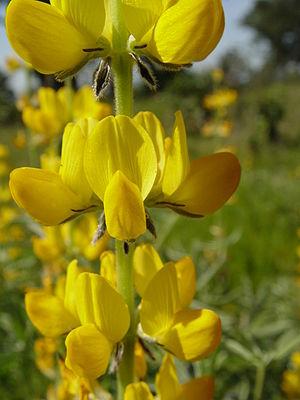
La liste des espèces du genre Lupinus comprend environ 400 espèces acceptées. Ces espèces sont regroupées en deux sous-genres, Lupinus subgen Lupinus et Lupinus subgen Platycarpos Kurl..